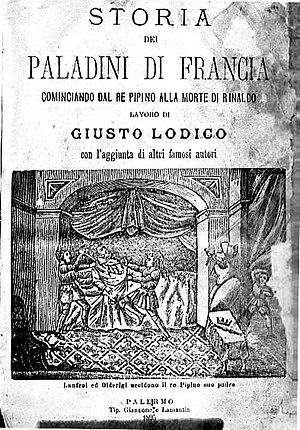
Storia dei Paladini di Francia est un roman chevaleresque écrit par Giusto Lo Dico entre 1858 et 1860, auquel Giuseppe Leggio, éditeur à Palerme, a ajouté des épisodes pour la réimpression de l'ouvrage en 1895 et 1902.